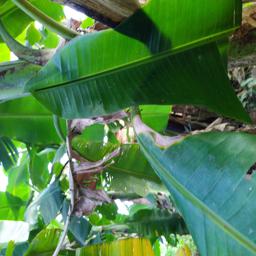
Label: YELLOW SIGATOKA